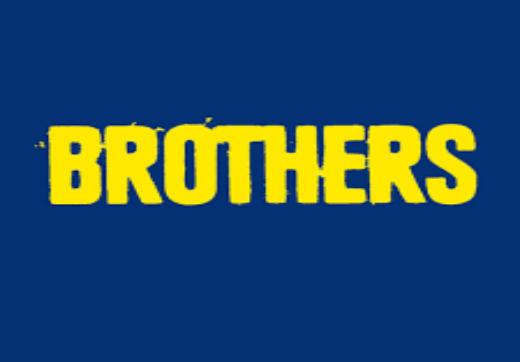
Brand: Brothers Cider
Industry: Food